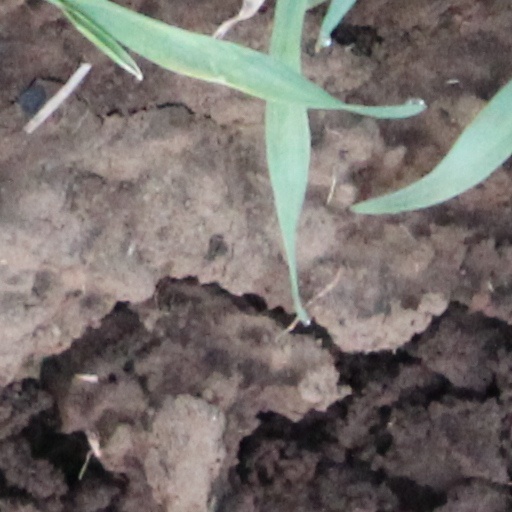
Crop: wheat